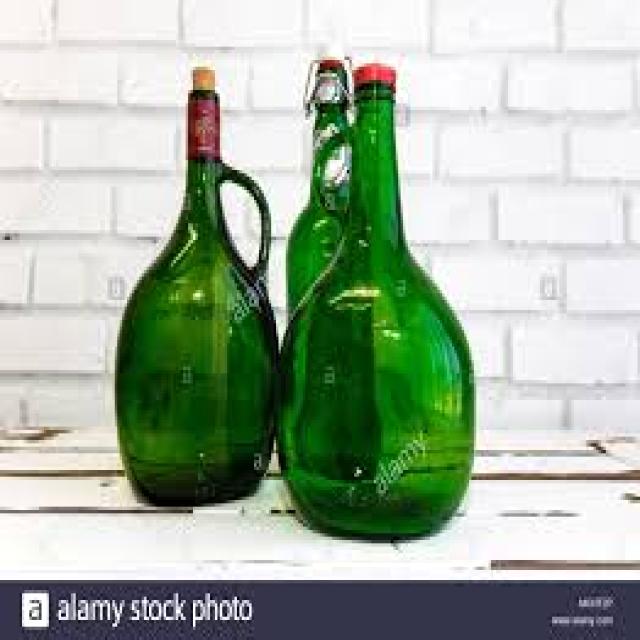
Label: Glass